Barauni–Guwahati line

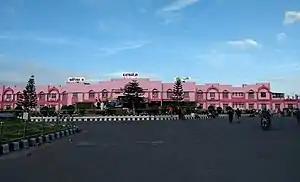
Katihar Junction is important Station on Barauni –Guwahati Line

The Barauni–Guwahati railway line connects Barauni, Saharsa, Purnia and Katihar in the Indian state of Bihar and Bongaigaon, Kamakhya and in Assam via Siliguri, Jalpaiguri, Cooch Behar and Alipurduar in West Bengal. It is a linkage of prime importance for Northeastern India with Capital of india.